Lifeguard

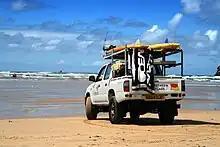
Lifeguard pick-up truck of the RNLI

For duty areas over a wide area, such as beaches and lakes, lifeguards may require transport over distance and they may use land transport including pick-up trucks, quad bikes, gators, or other off-road vehicle.